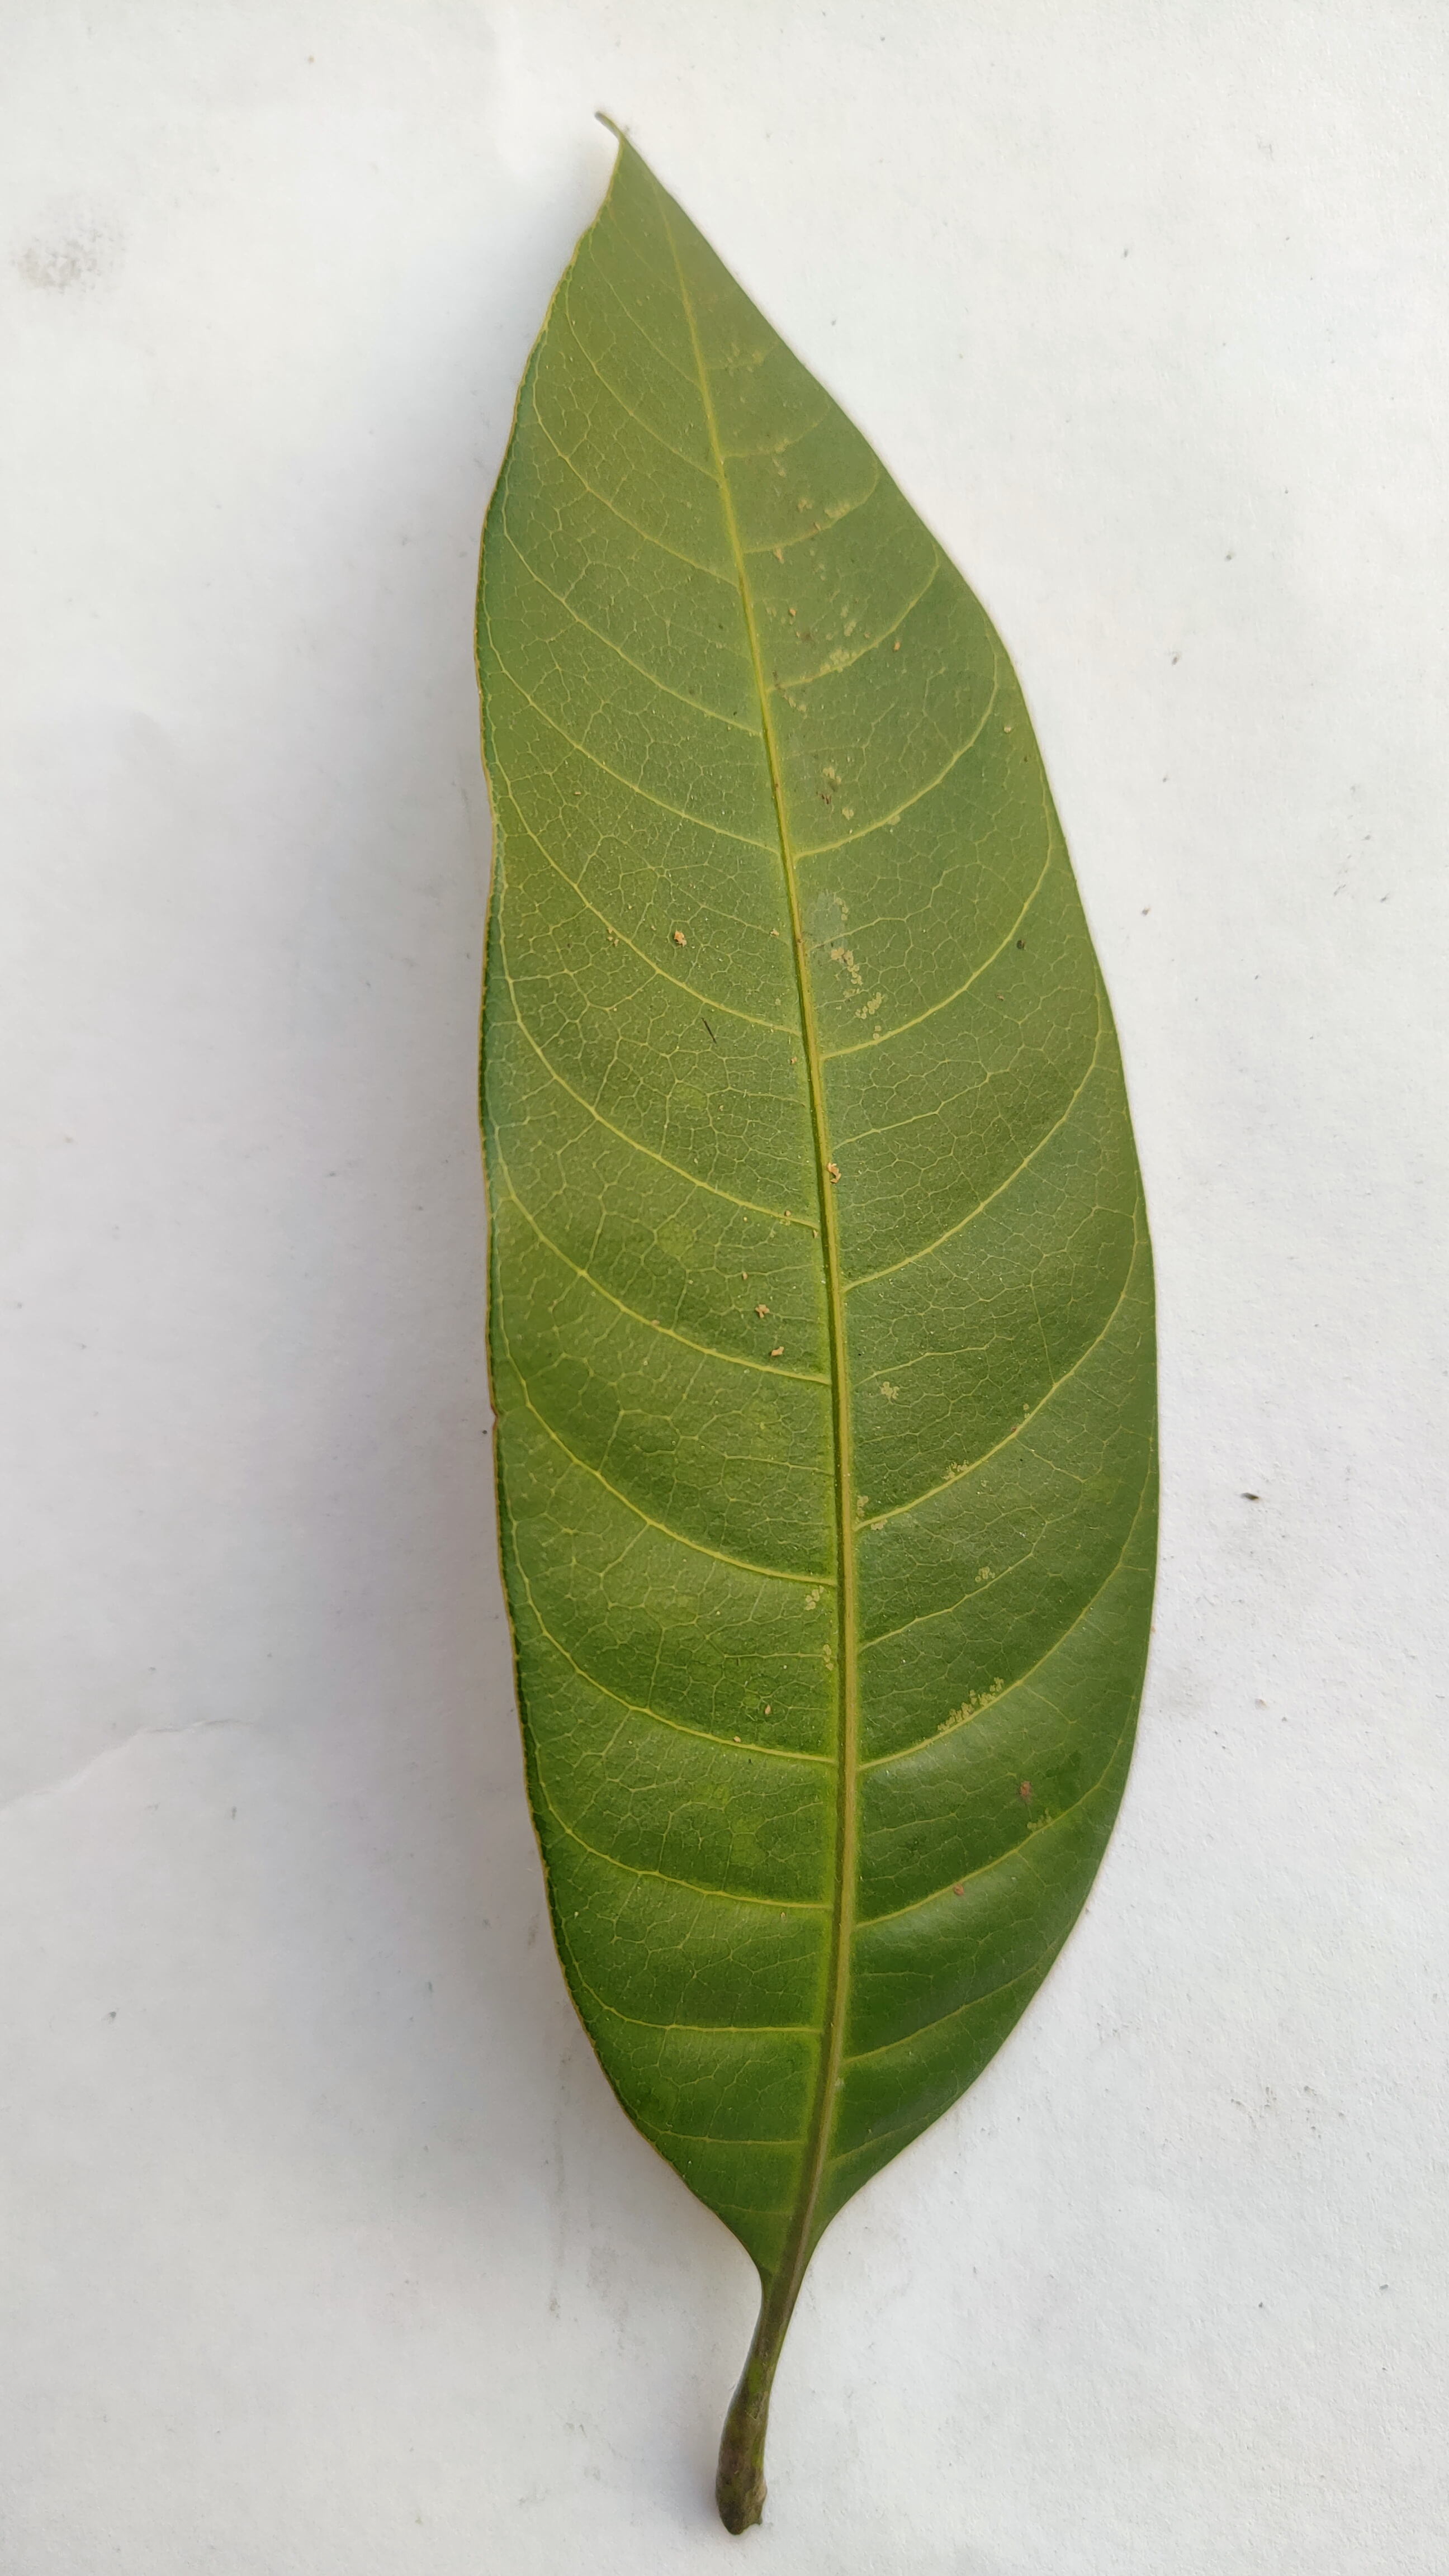
Leaf variety: Mango